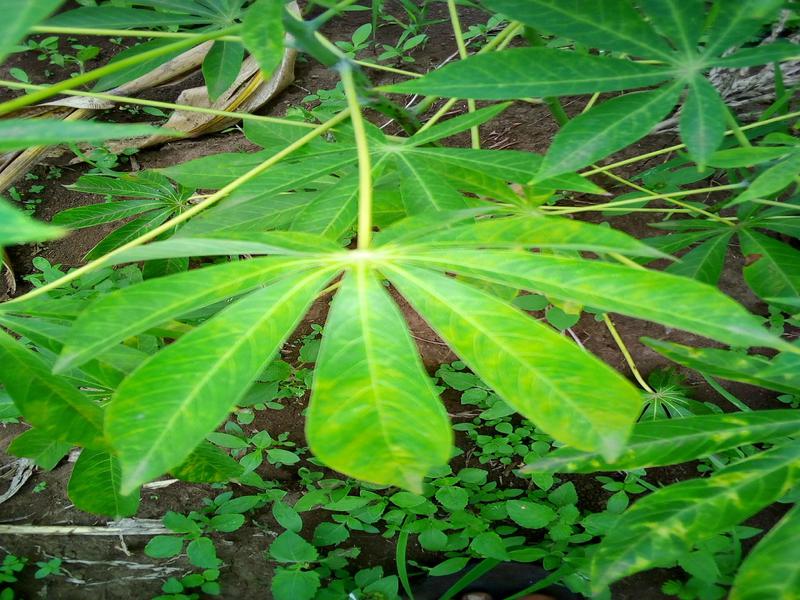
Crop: cassava
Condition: brown_streak_disease